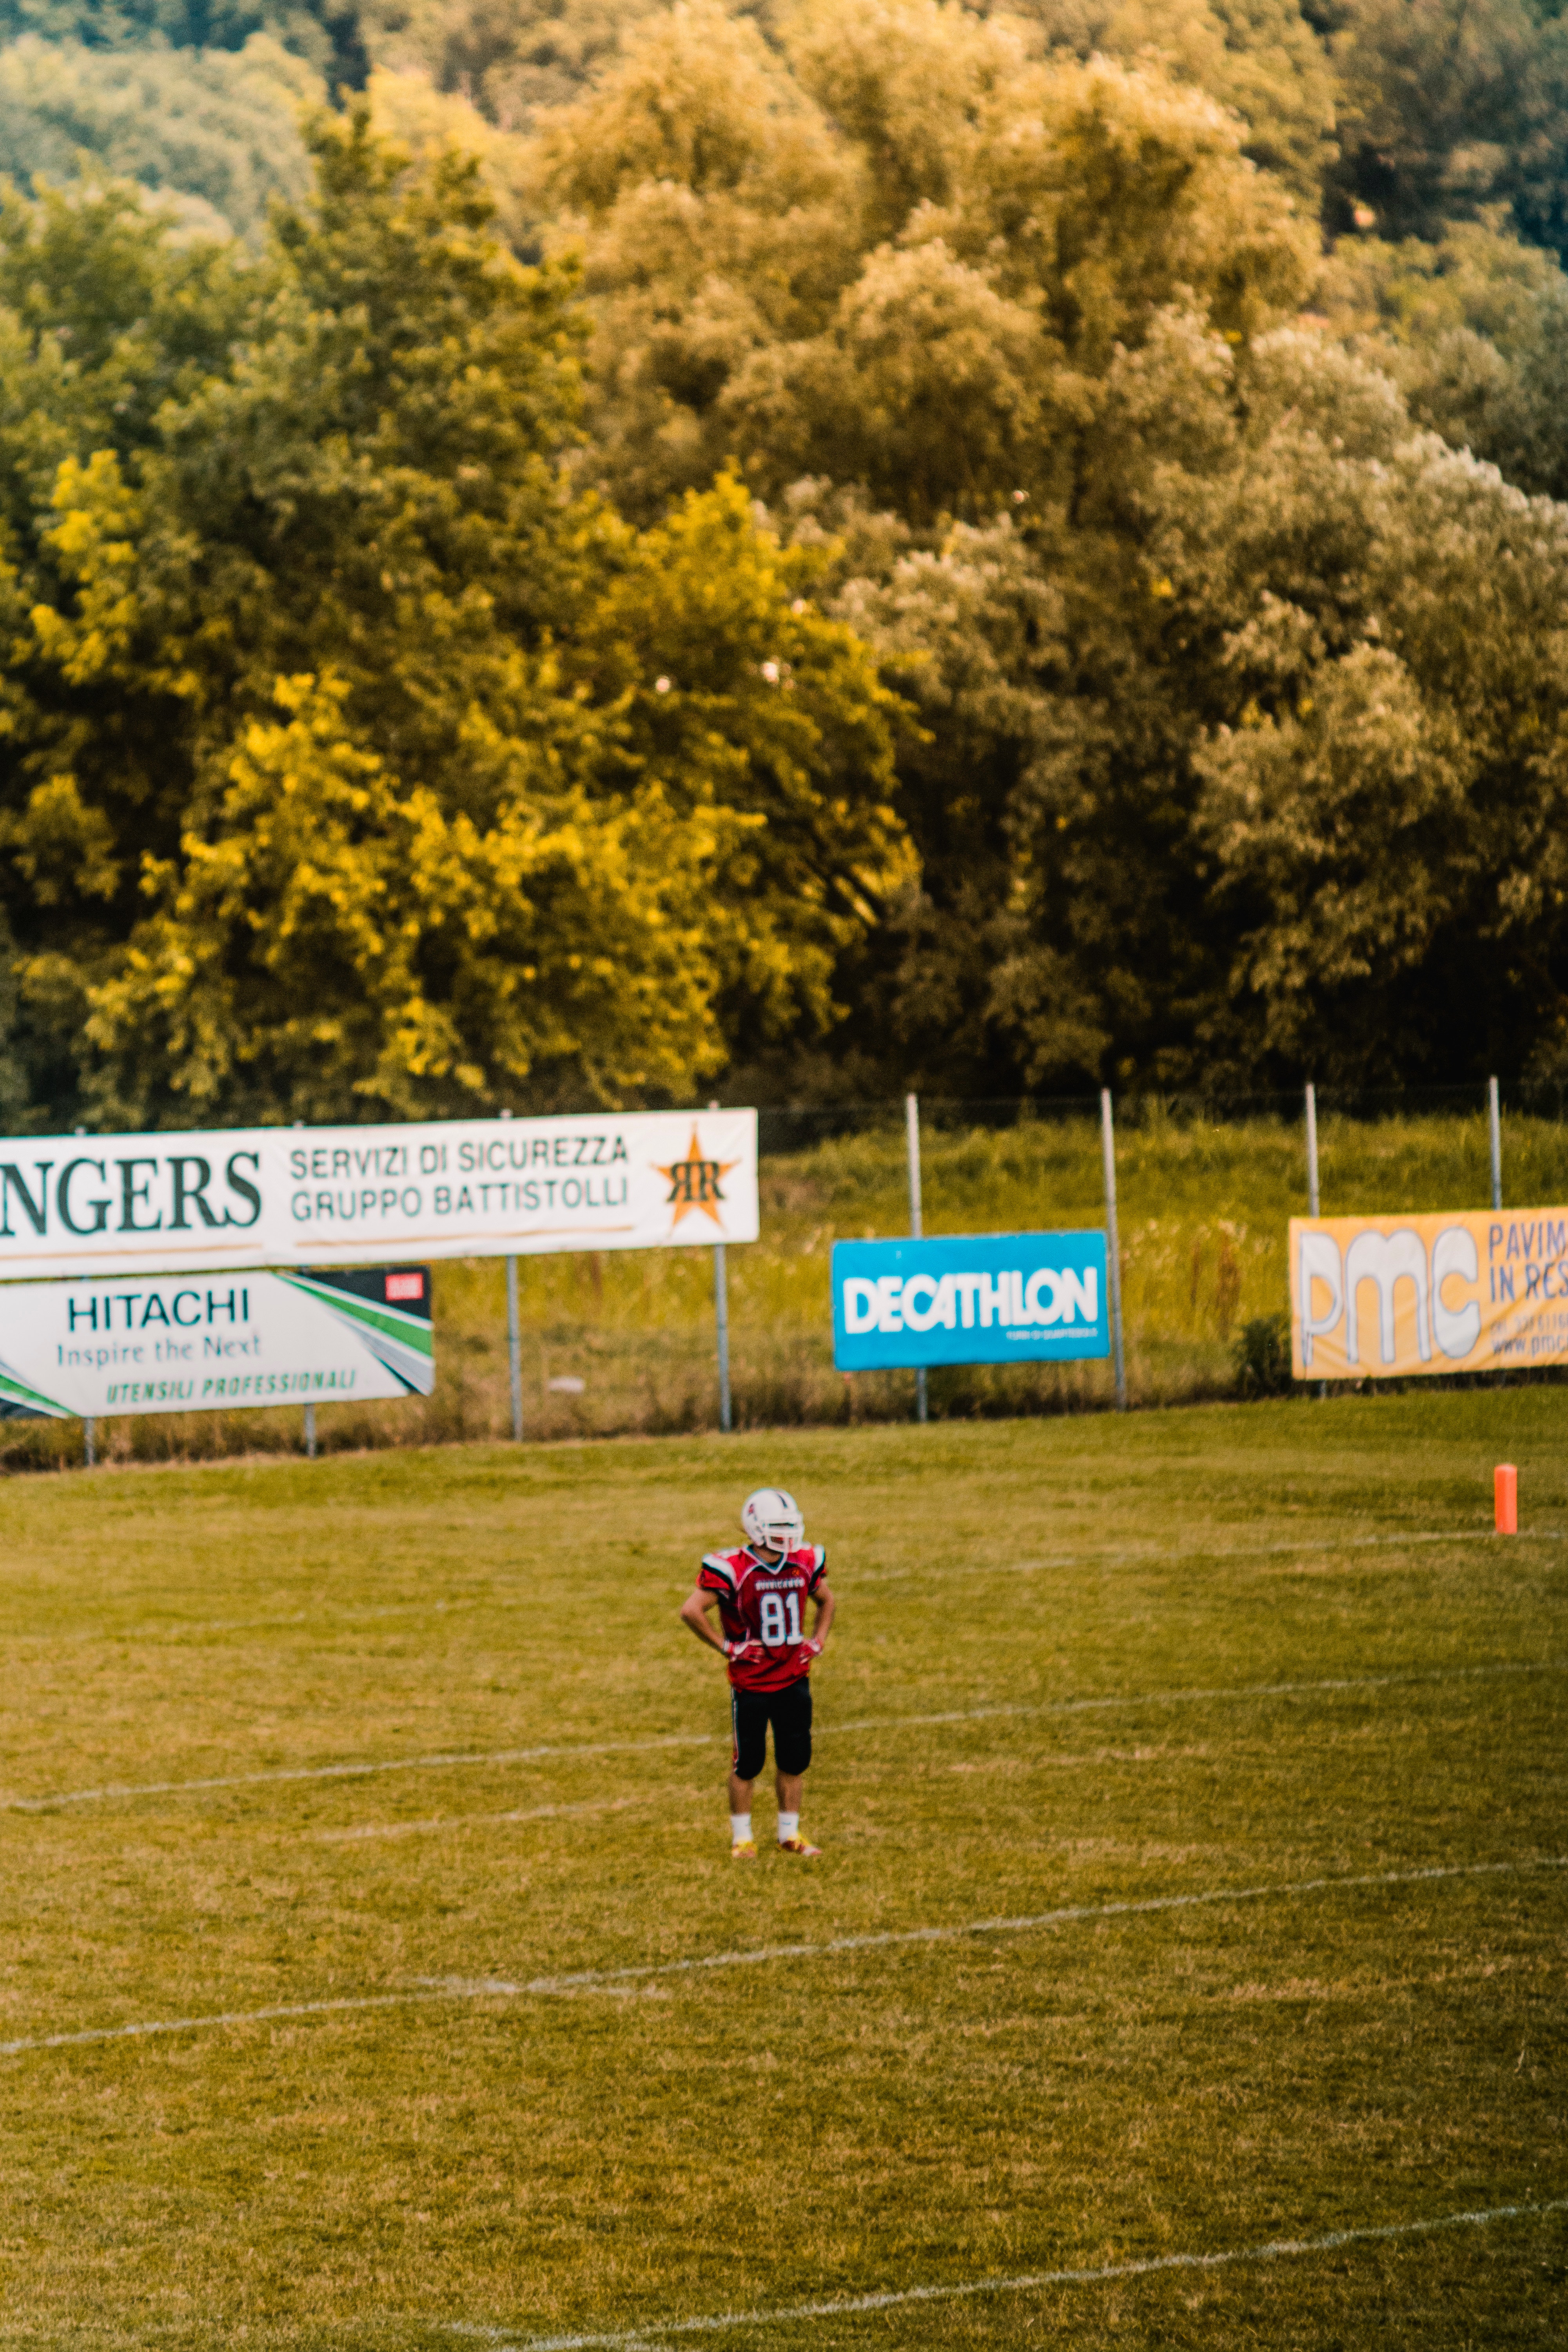
player, sport venue, team sport, grass, sports, championship, team, stadium, soccer, sports equipment, ball game, competition event, tree, tournament, plant, football, football player, recreation, ball, games